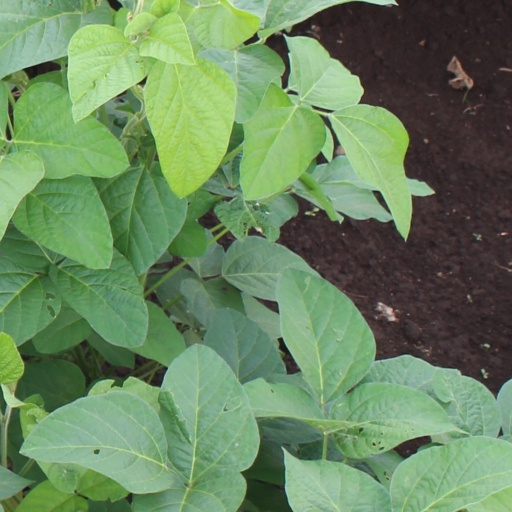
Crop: soybean